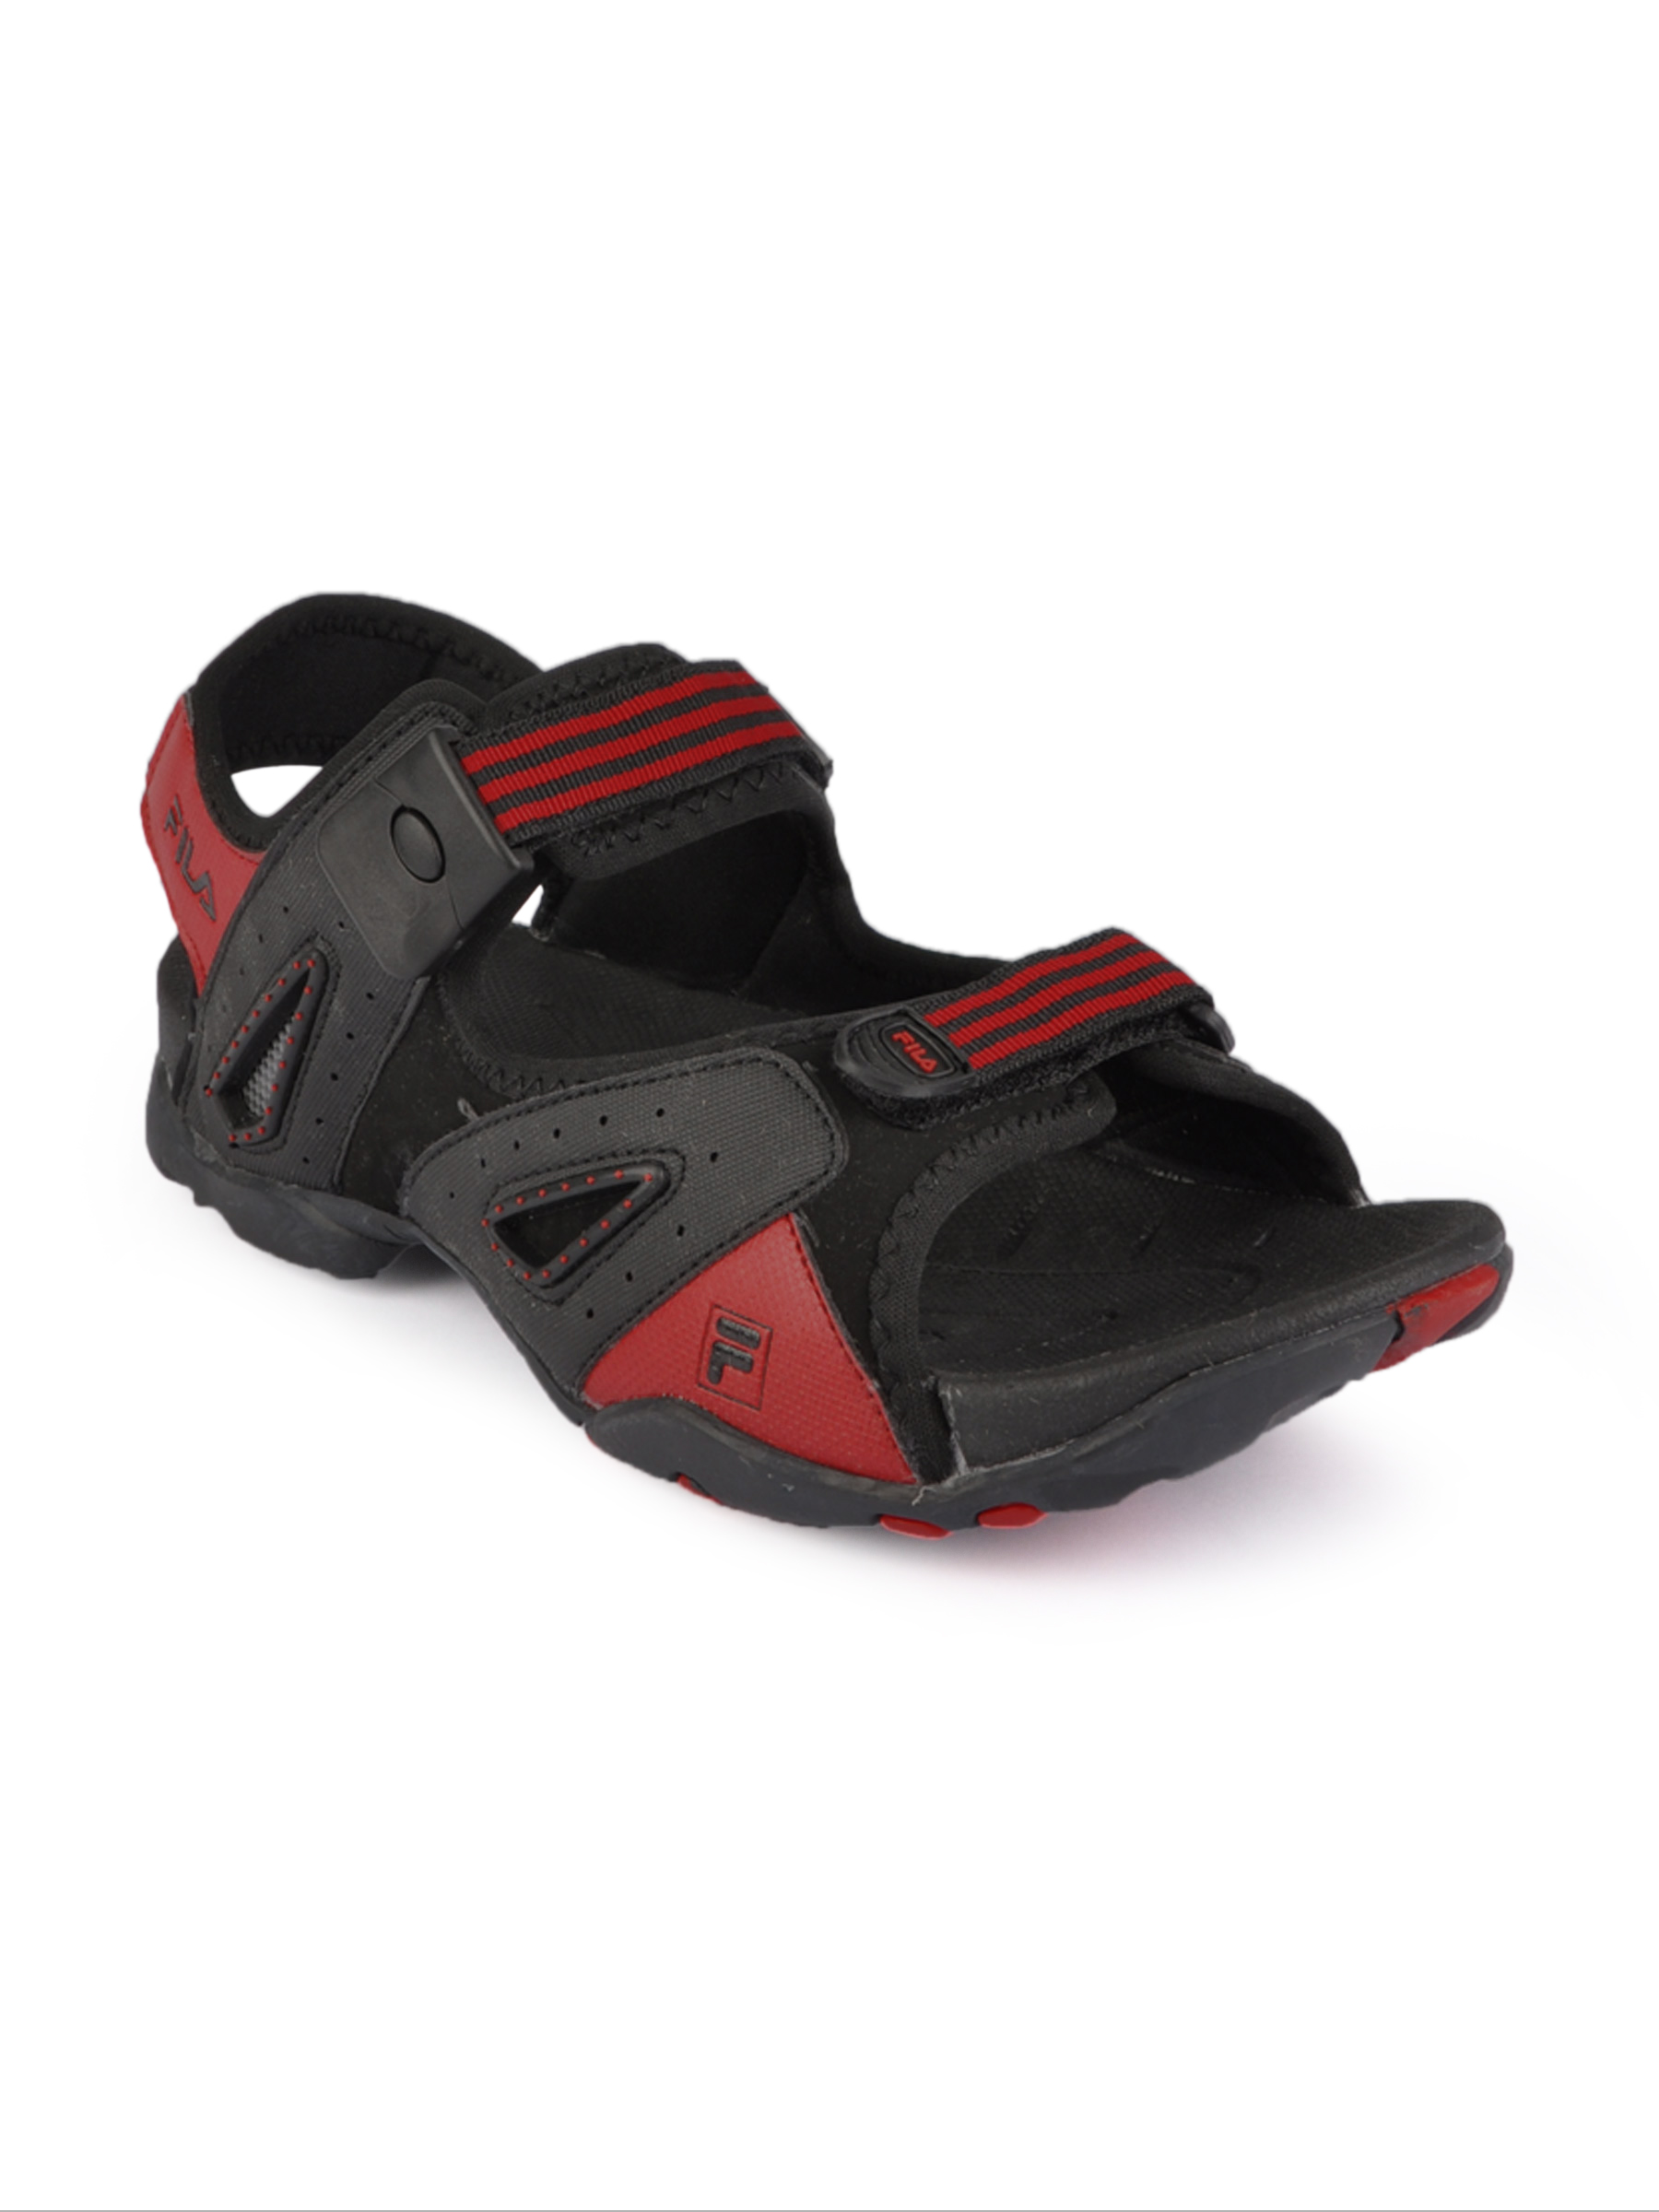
Fila Men Motor Sports Black Sandals
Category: Footwear / Sandal / Sandals
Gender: Men
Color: Black
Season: Fall 2011
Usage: Casual